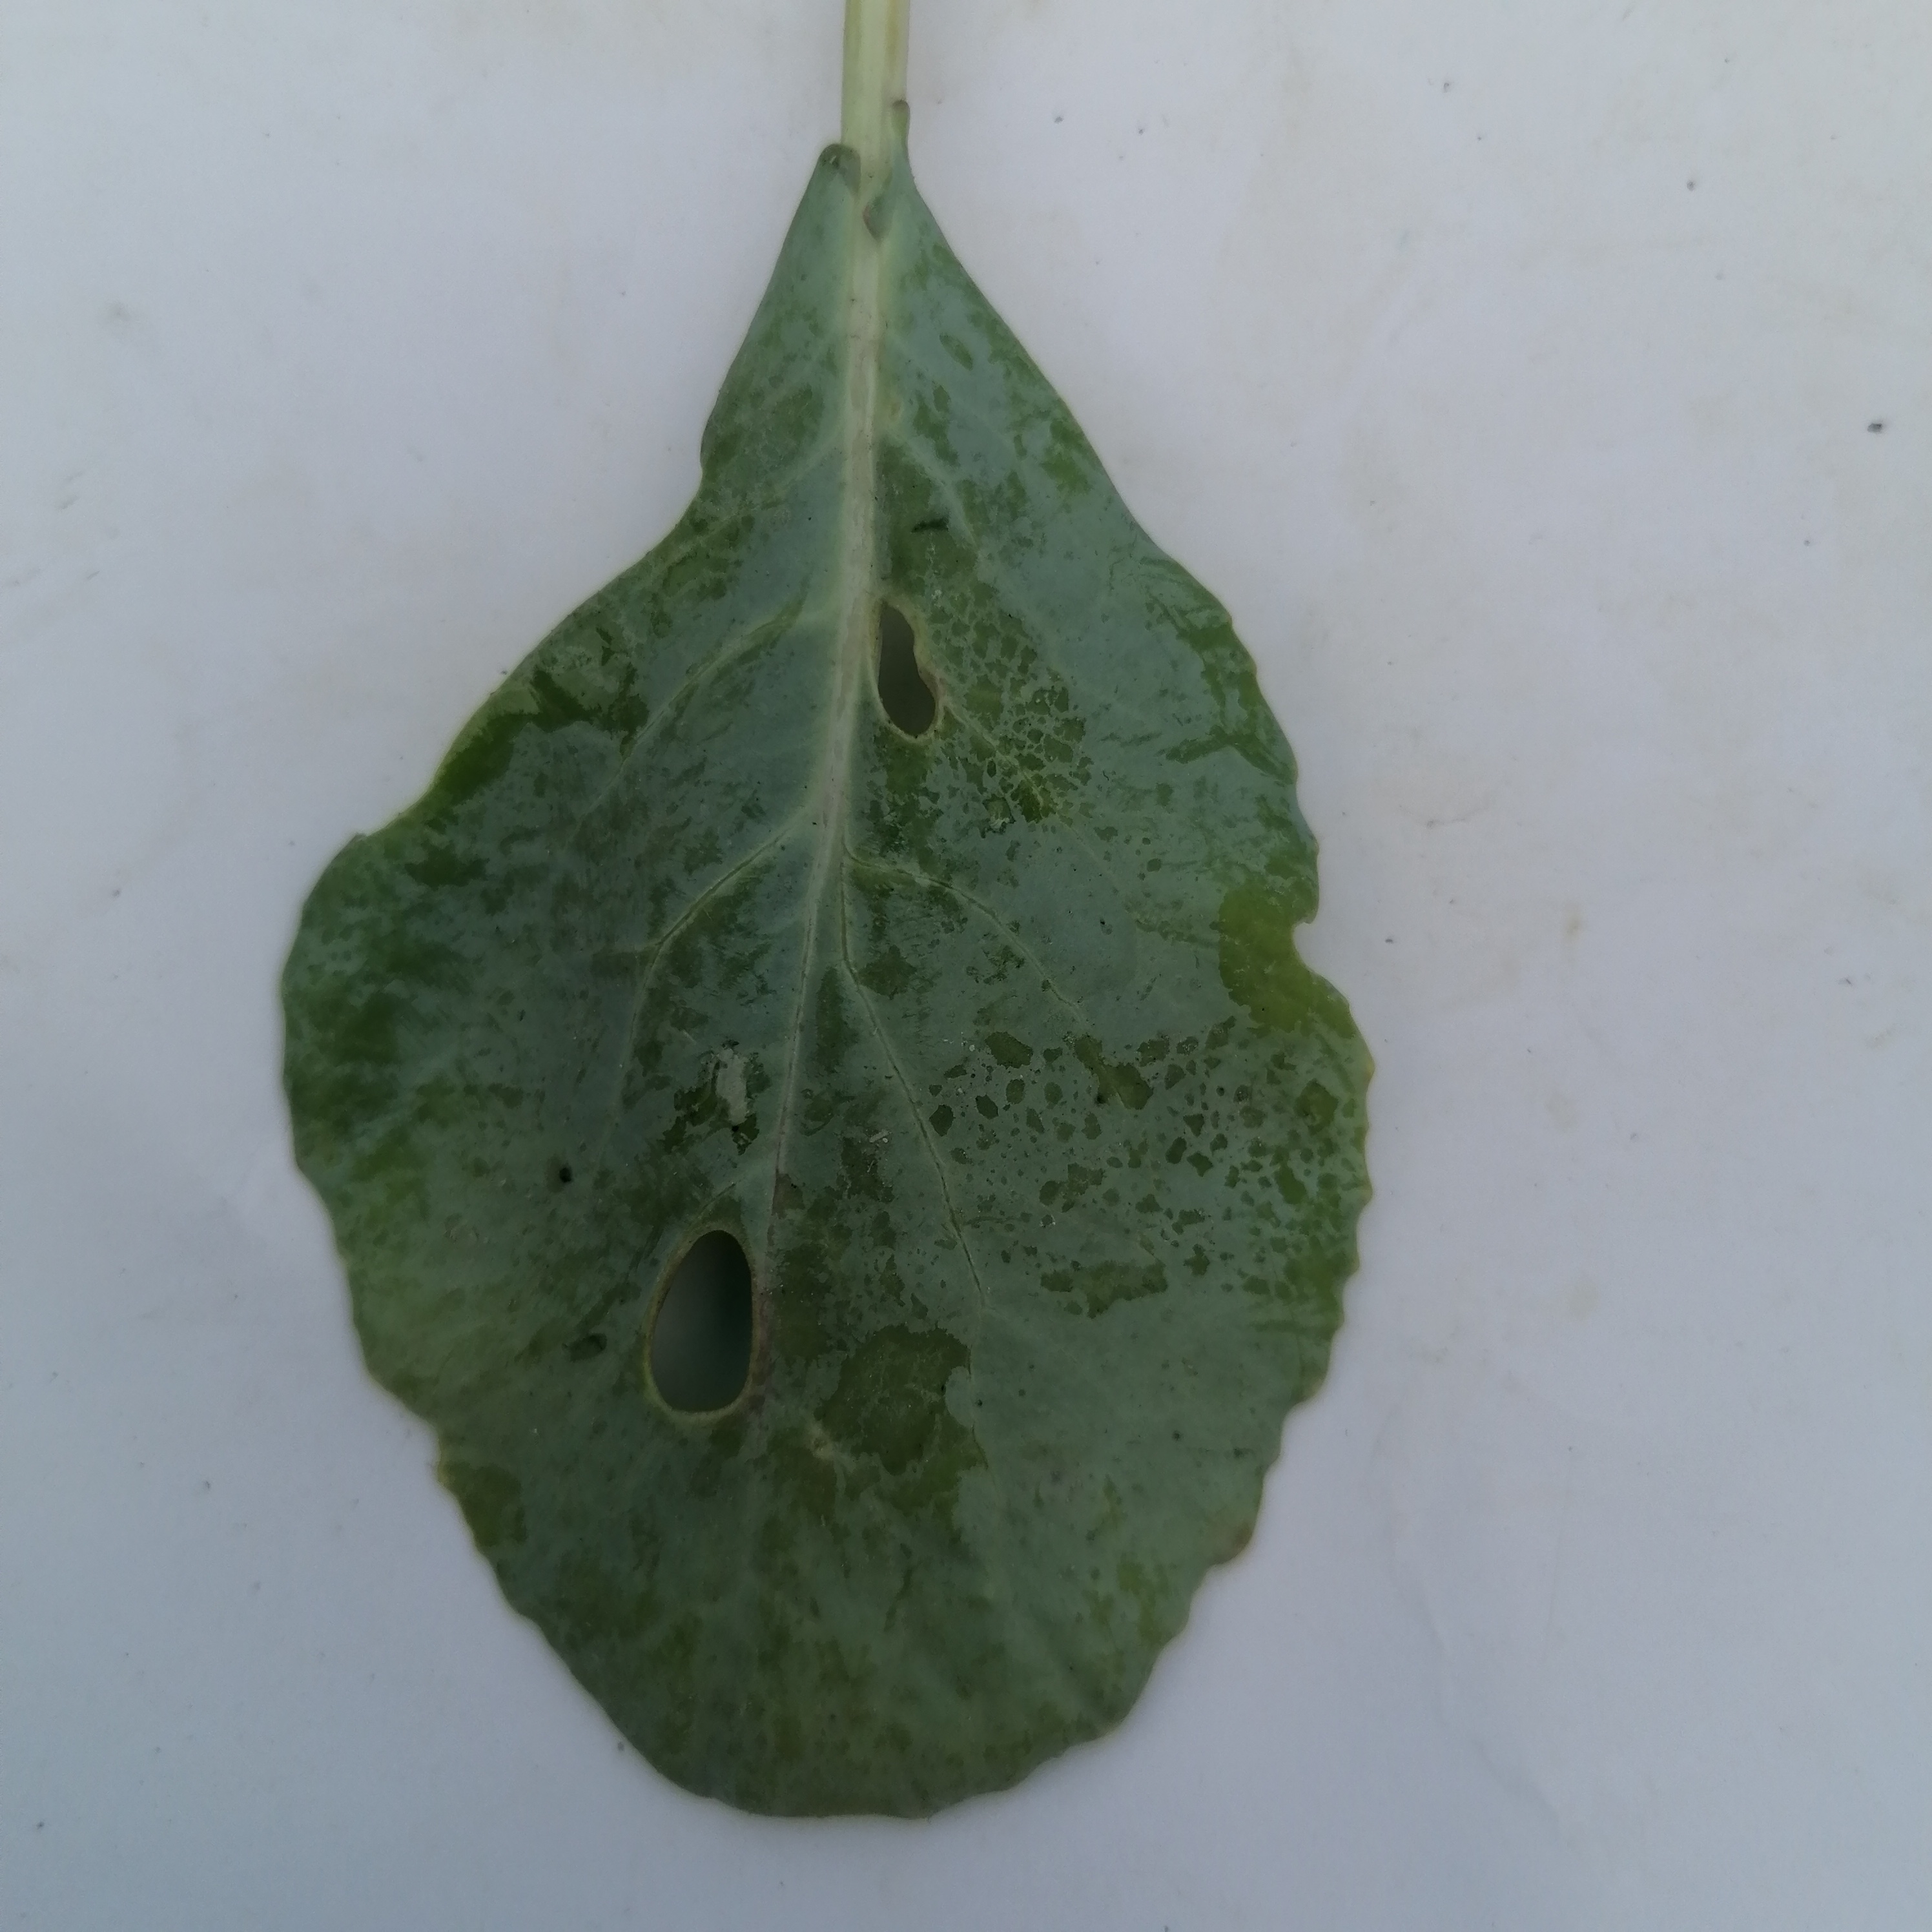
Label: Healthy